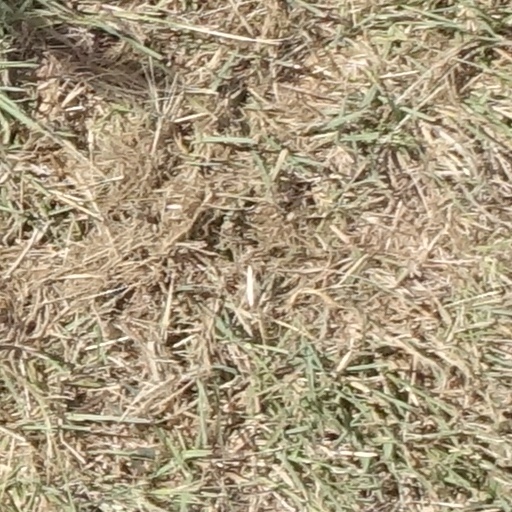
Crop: sorghum